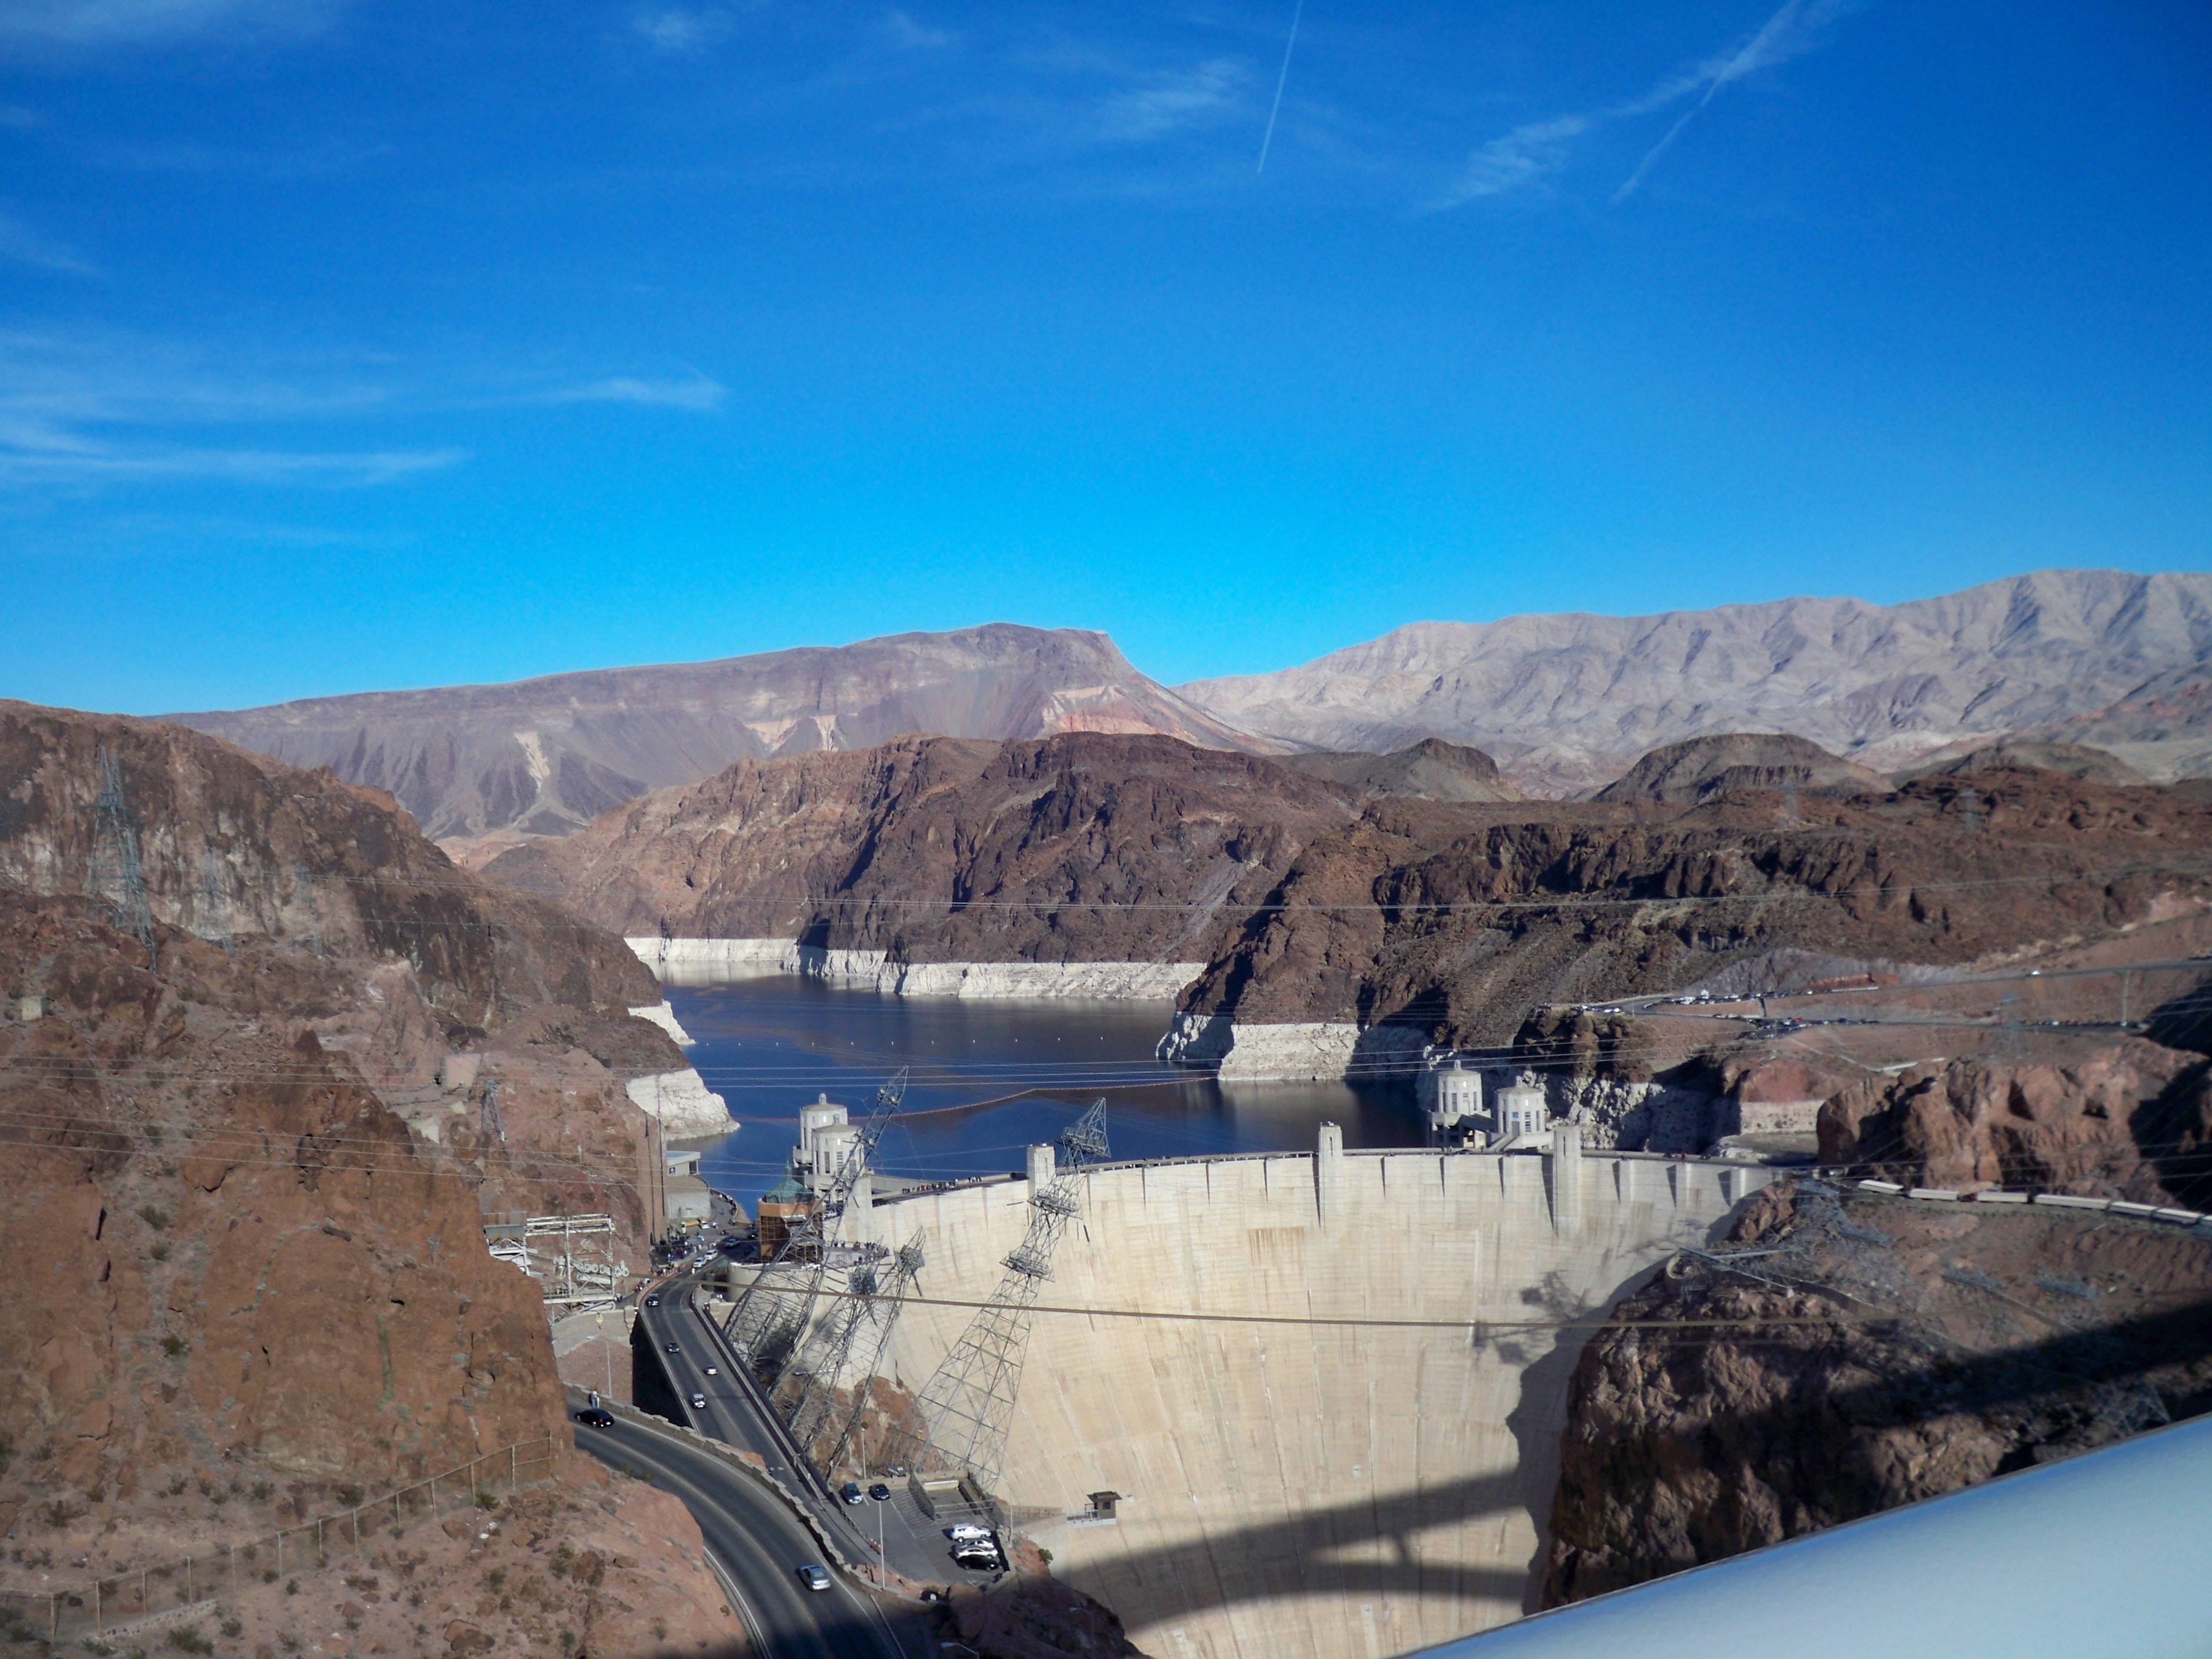
landscape, nature, outdoor, wilderness, mountain, snow, lake, valley, land, mountain range, wild, environment, scenic, natural, scenery, usa, america, dam, reservoir, geology, plateau, landform, hoover dam, geographical feature